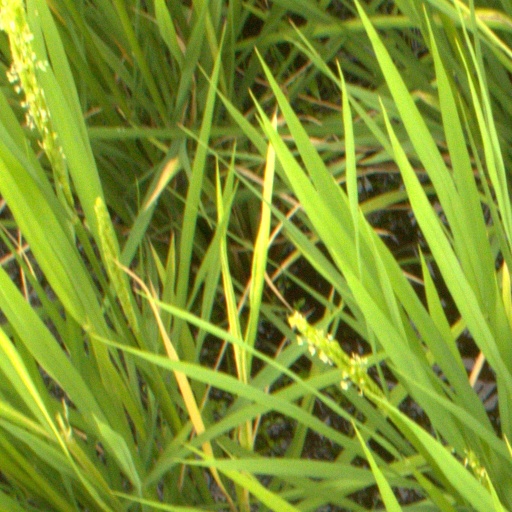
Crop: rice